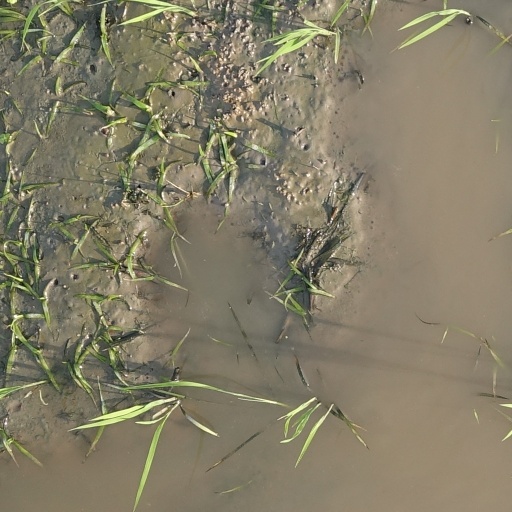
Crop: rice